Sunrise Seto

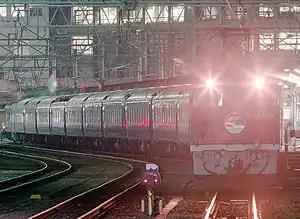
Locomotive-hauled "Seto" service, October 1995

The "Sunrise Seto" services were introduced together with the "Sunrise Izumo" on 10 July 1998. Previously, the "Seto" operated as a separate "Blue train" service connecting Tokyo with Takamatsu. The "Sunrise Izumo" was intended to attract more passengers to train transportation by introducing newly designed trains and by reducing the journey time.